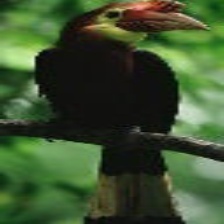
Species: VISAYAN HORNBILL
Scientific name: PENELOPIDES PANINI
ImageNet parent category: hornbill